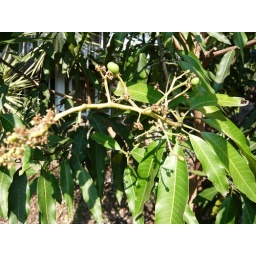
baby mangoes the only branch in flower on my adolescent mango tree